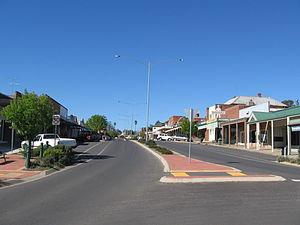
Corryong est un village du nord-est de l'État de Victoria en Australie situé à 431 km au nord-est de Melbourne à l’extrémité de la Murray Valley Highway et près de la frontière avec la Nouvelle-Galles du Sud.